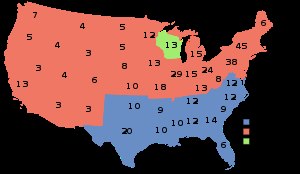
Calvin Coolidge / Præsidentperiode (1923–1929) / Valget i 1924
Valgmandsstemmer efter delstat, 1924.
John Calvin Coolidge, Jr. var den 30. amerikanske præsident. Coolidge arbejdede sig som republikansk jurist fra Vermont op ad rangstigen inden for Massachusetts politiske liv, for til sidst at ende som guvernør over delstaten. Hans handlinger under politistrejken i Boston i 1919 bragte ham i hele nationens søgelys. Snart efter blev han valgt som den 29. amerikanske vicepræsident i 1920 og opnåede præsidentembedet efter Warren G. Hardings død. Efter at være blevet folkevalgt som præsident ved valget i 1924 fik han ry for at være minimalstats-konservativ.